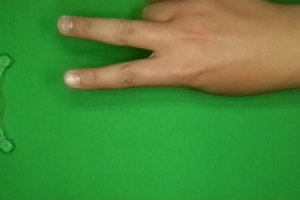
Label: scissors